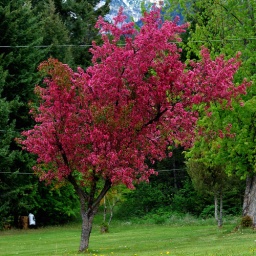
The deep pink blossoms of a flowering tree in the Columbia River valley in British Columbia in May 2010